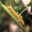
Label: caterpillar